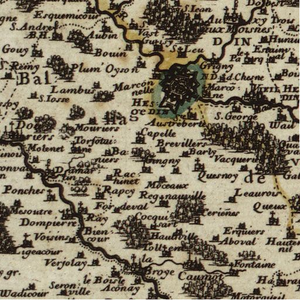
Alentours de Mouriez au sein du baillage d'Hesdin. Portion de carte extraite du travail de Sanson N. Atrebates - Evesché d'Arras - Comté d'Artois, publié en 1656.
Mouriez est une commune française située dans le département du Pas-de-Calais en région Hauts-de-France.